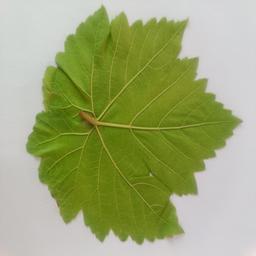
Label: Healthy Leaves